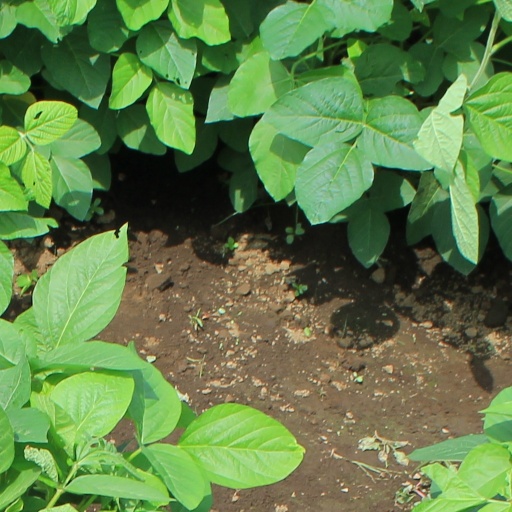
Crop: soybean